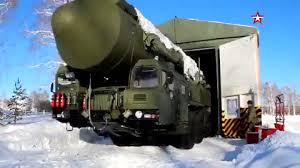
Label: Rs-24